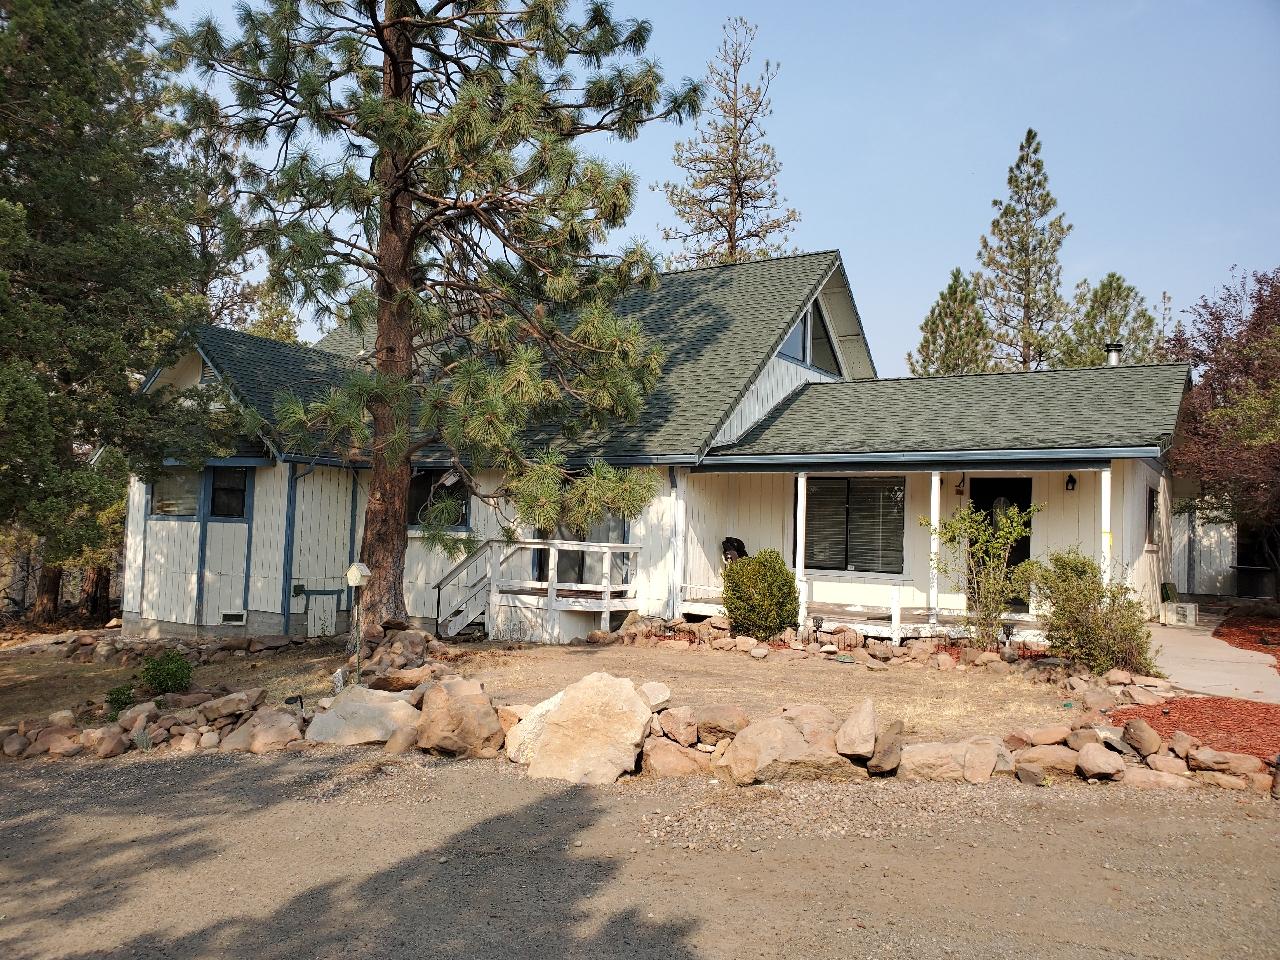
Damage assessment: no_damage